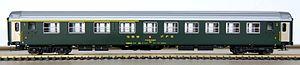
Voiture ABm des CFF dérivée du type UIC-X, avec 6 compartiments de 2ème classe et 4 de première
Matériel non motorisé des CFF : voiture CFF et voiture-pilote en service aux Chemins de fer fédéraux suisses.
Les voitures type X ou UIC-X sont un type de voitures de chemin de fer qui a été standardisé par l'Union Internationale des Chemins de fer.